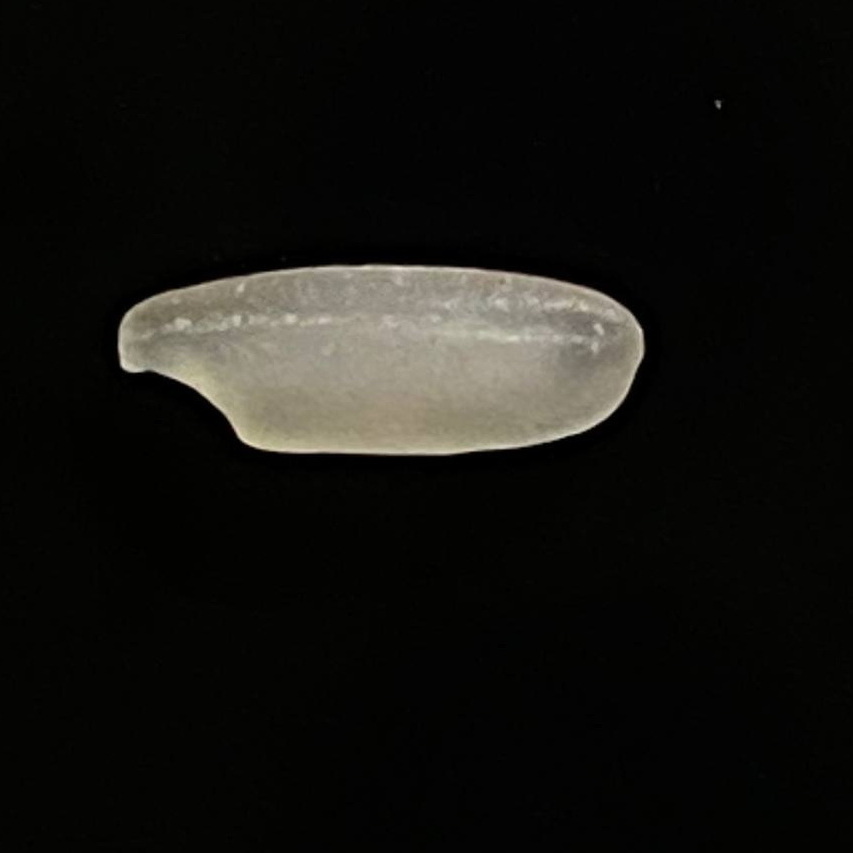
Rice variety: Subol_Lota